Asturica Augusta

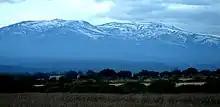
View of Mount Teleno

This qualification as magnificent may have been related to the growth it experienced as a result of gold mining during the first and second centuries. In the latter century, Claudius Ptolemy, in his work "Geographia", includes Asturia as the capital of the Amachians. In the 3rd century, there are several mentions. Dion Cassius, who developed his work during the reign of Alexander Severus, points out the program of urban foundations carried out by Augustus. The Itinerary of Antoninus mentions it on several occasions as a "mansio" of the various Roman roads that converged in the city, while the Anonymous of Ravenna mentions it in one of his itineraries. The city is also mentioned by Bishop Cyprian of Carthage.